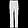
Label: Trouser